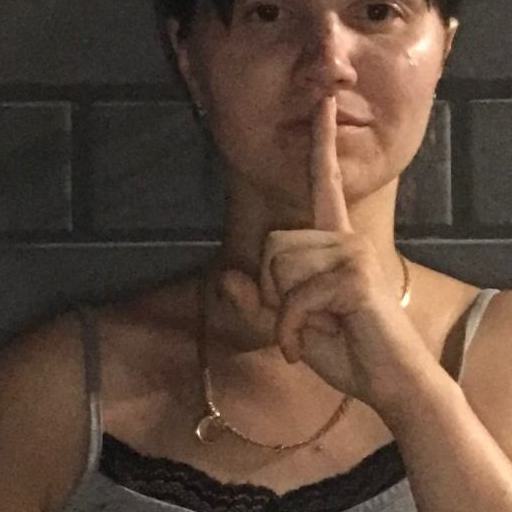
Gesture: mute